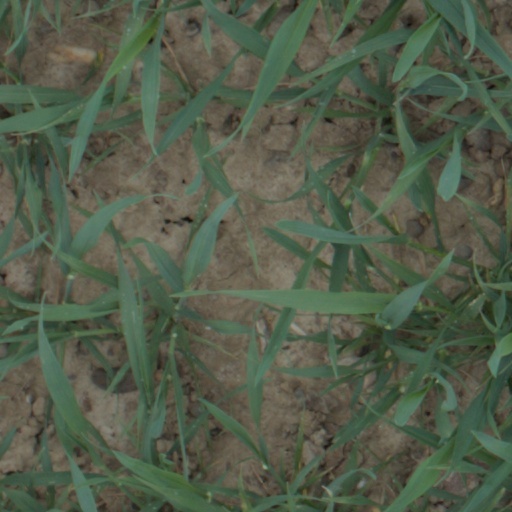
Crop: wheat